MIT Mystery Hunt

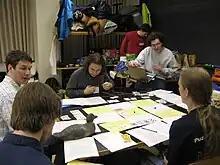
Many teams hunt in rooms with chalkboards, projectors, computers, and food.

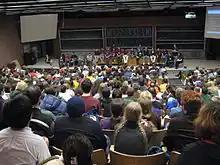
The 2007 hunt concluded with a wrap-up session in this large MIT lecture hall.

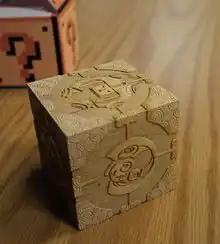
A coin used by the creators of the 2011 hunt

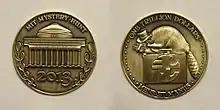
This coin was found by the winning team in 2013, after the longest hunt on record.

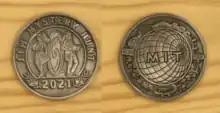
The coin received by the winning team in 2021

The objective of the hunt is to solve a set of puzzles in order to locate a coin hidden on the MIT campus. Participants can organize into teams of any size and are not required to be physically present. In recent years, team sizes have grown to around 200 solvers for the largest teams. The proportion of hunters who participate remotely has grown over time, as well.